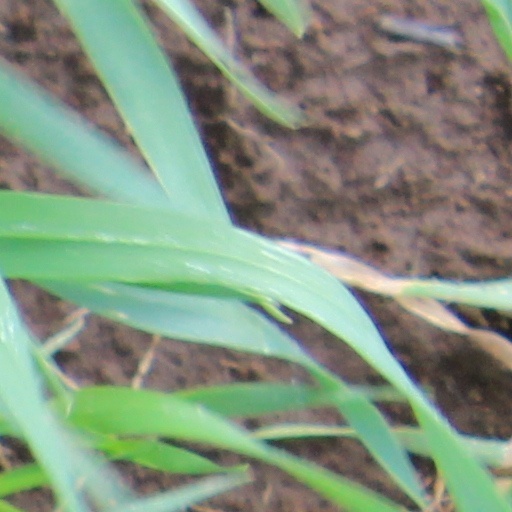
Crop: wheat